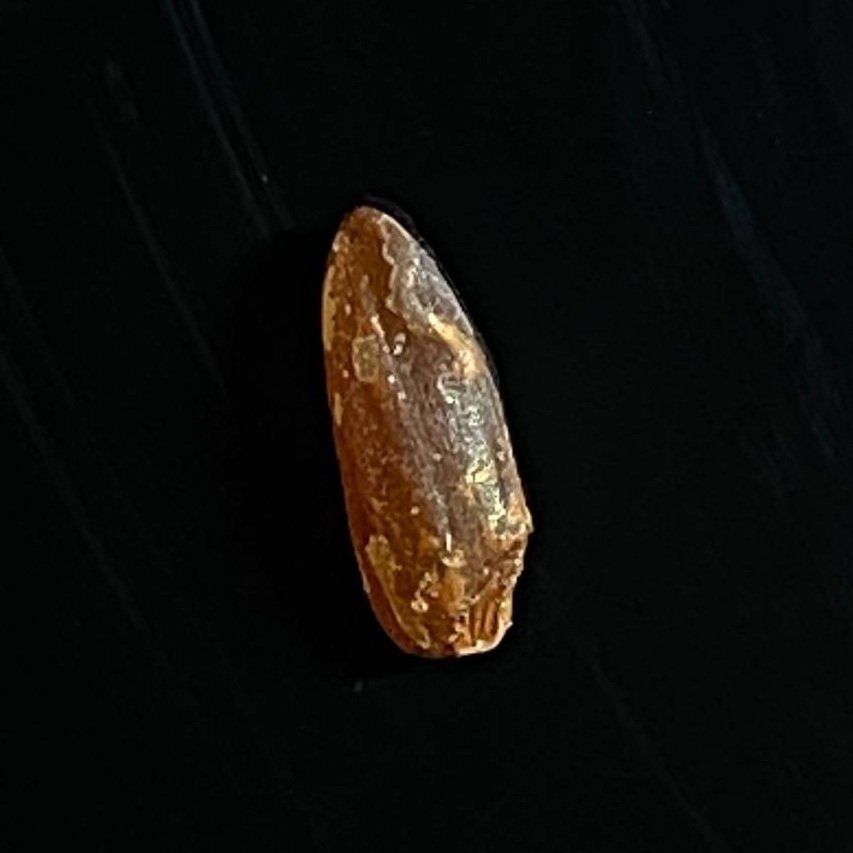
Rice variety: Lal_Biroi